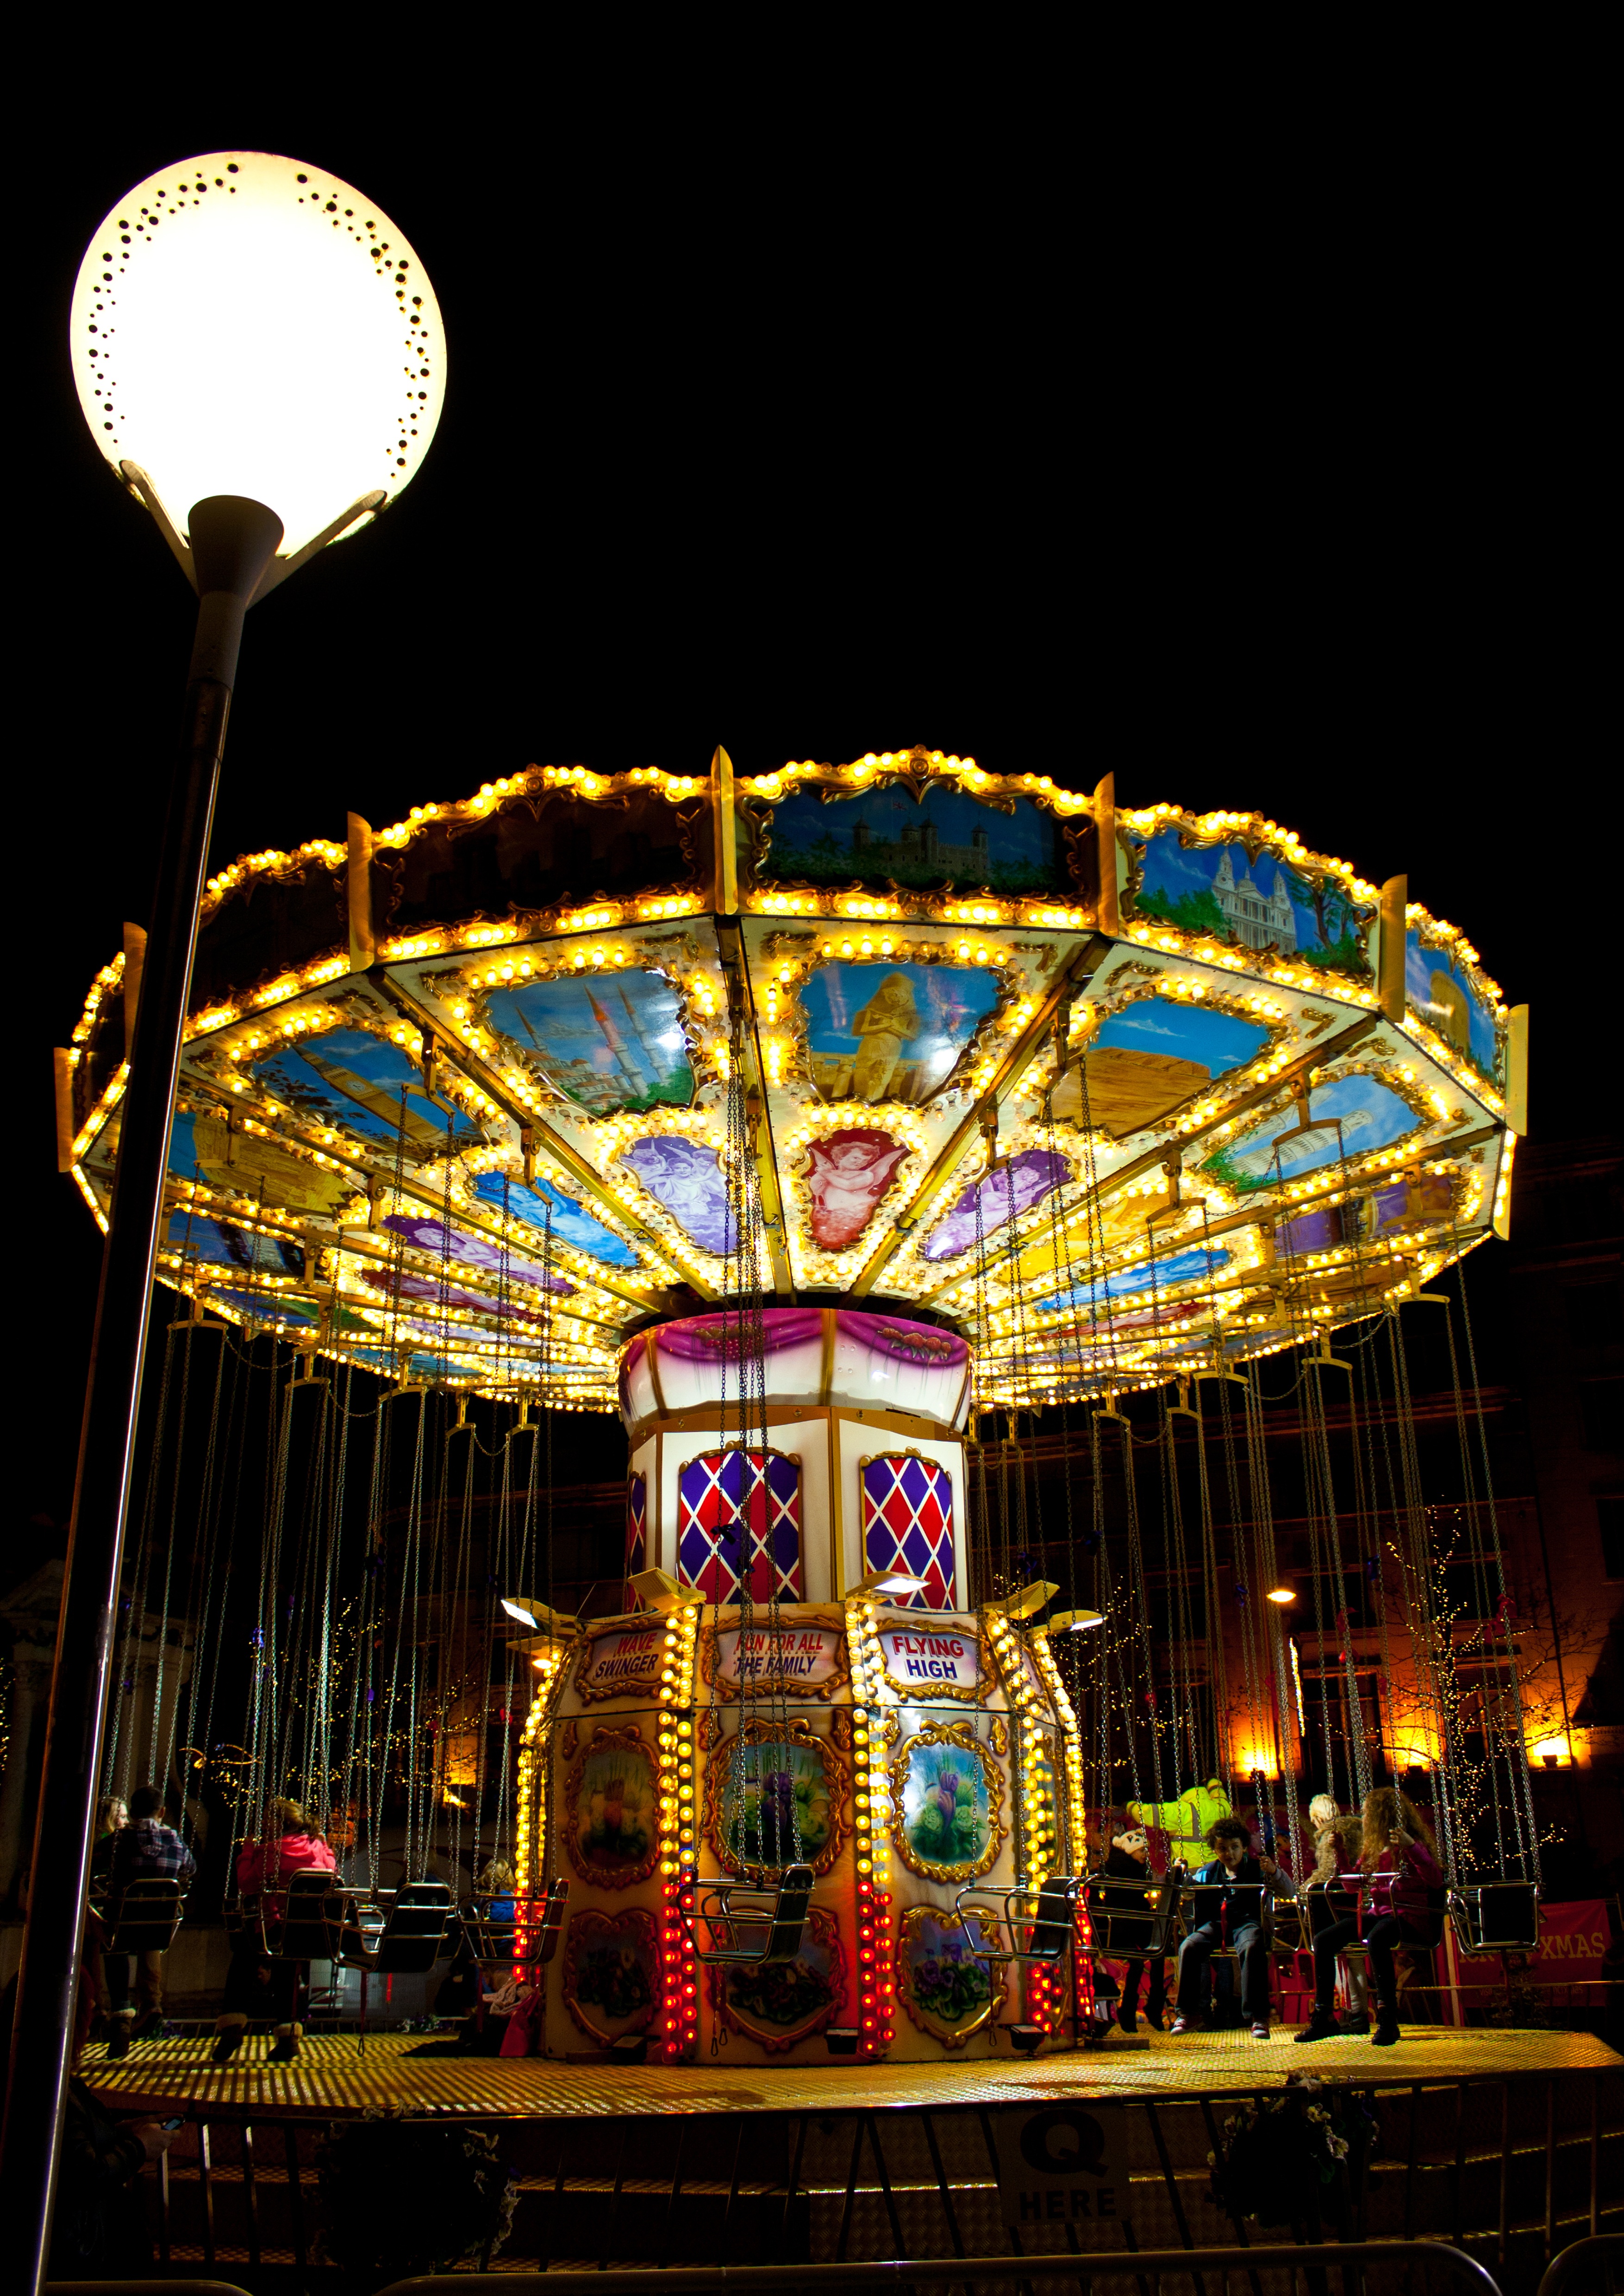
night, dark, recreation, evening, ferris wheel, amusement park, park, ride, carousel, night city, outdoors, colour, tourist attraction, amusement, city night, amusement ride, outdoor recreation, nonbuilding structure